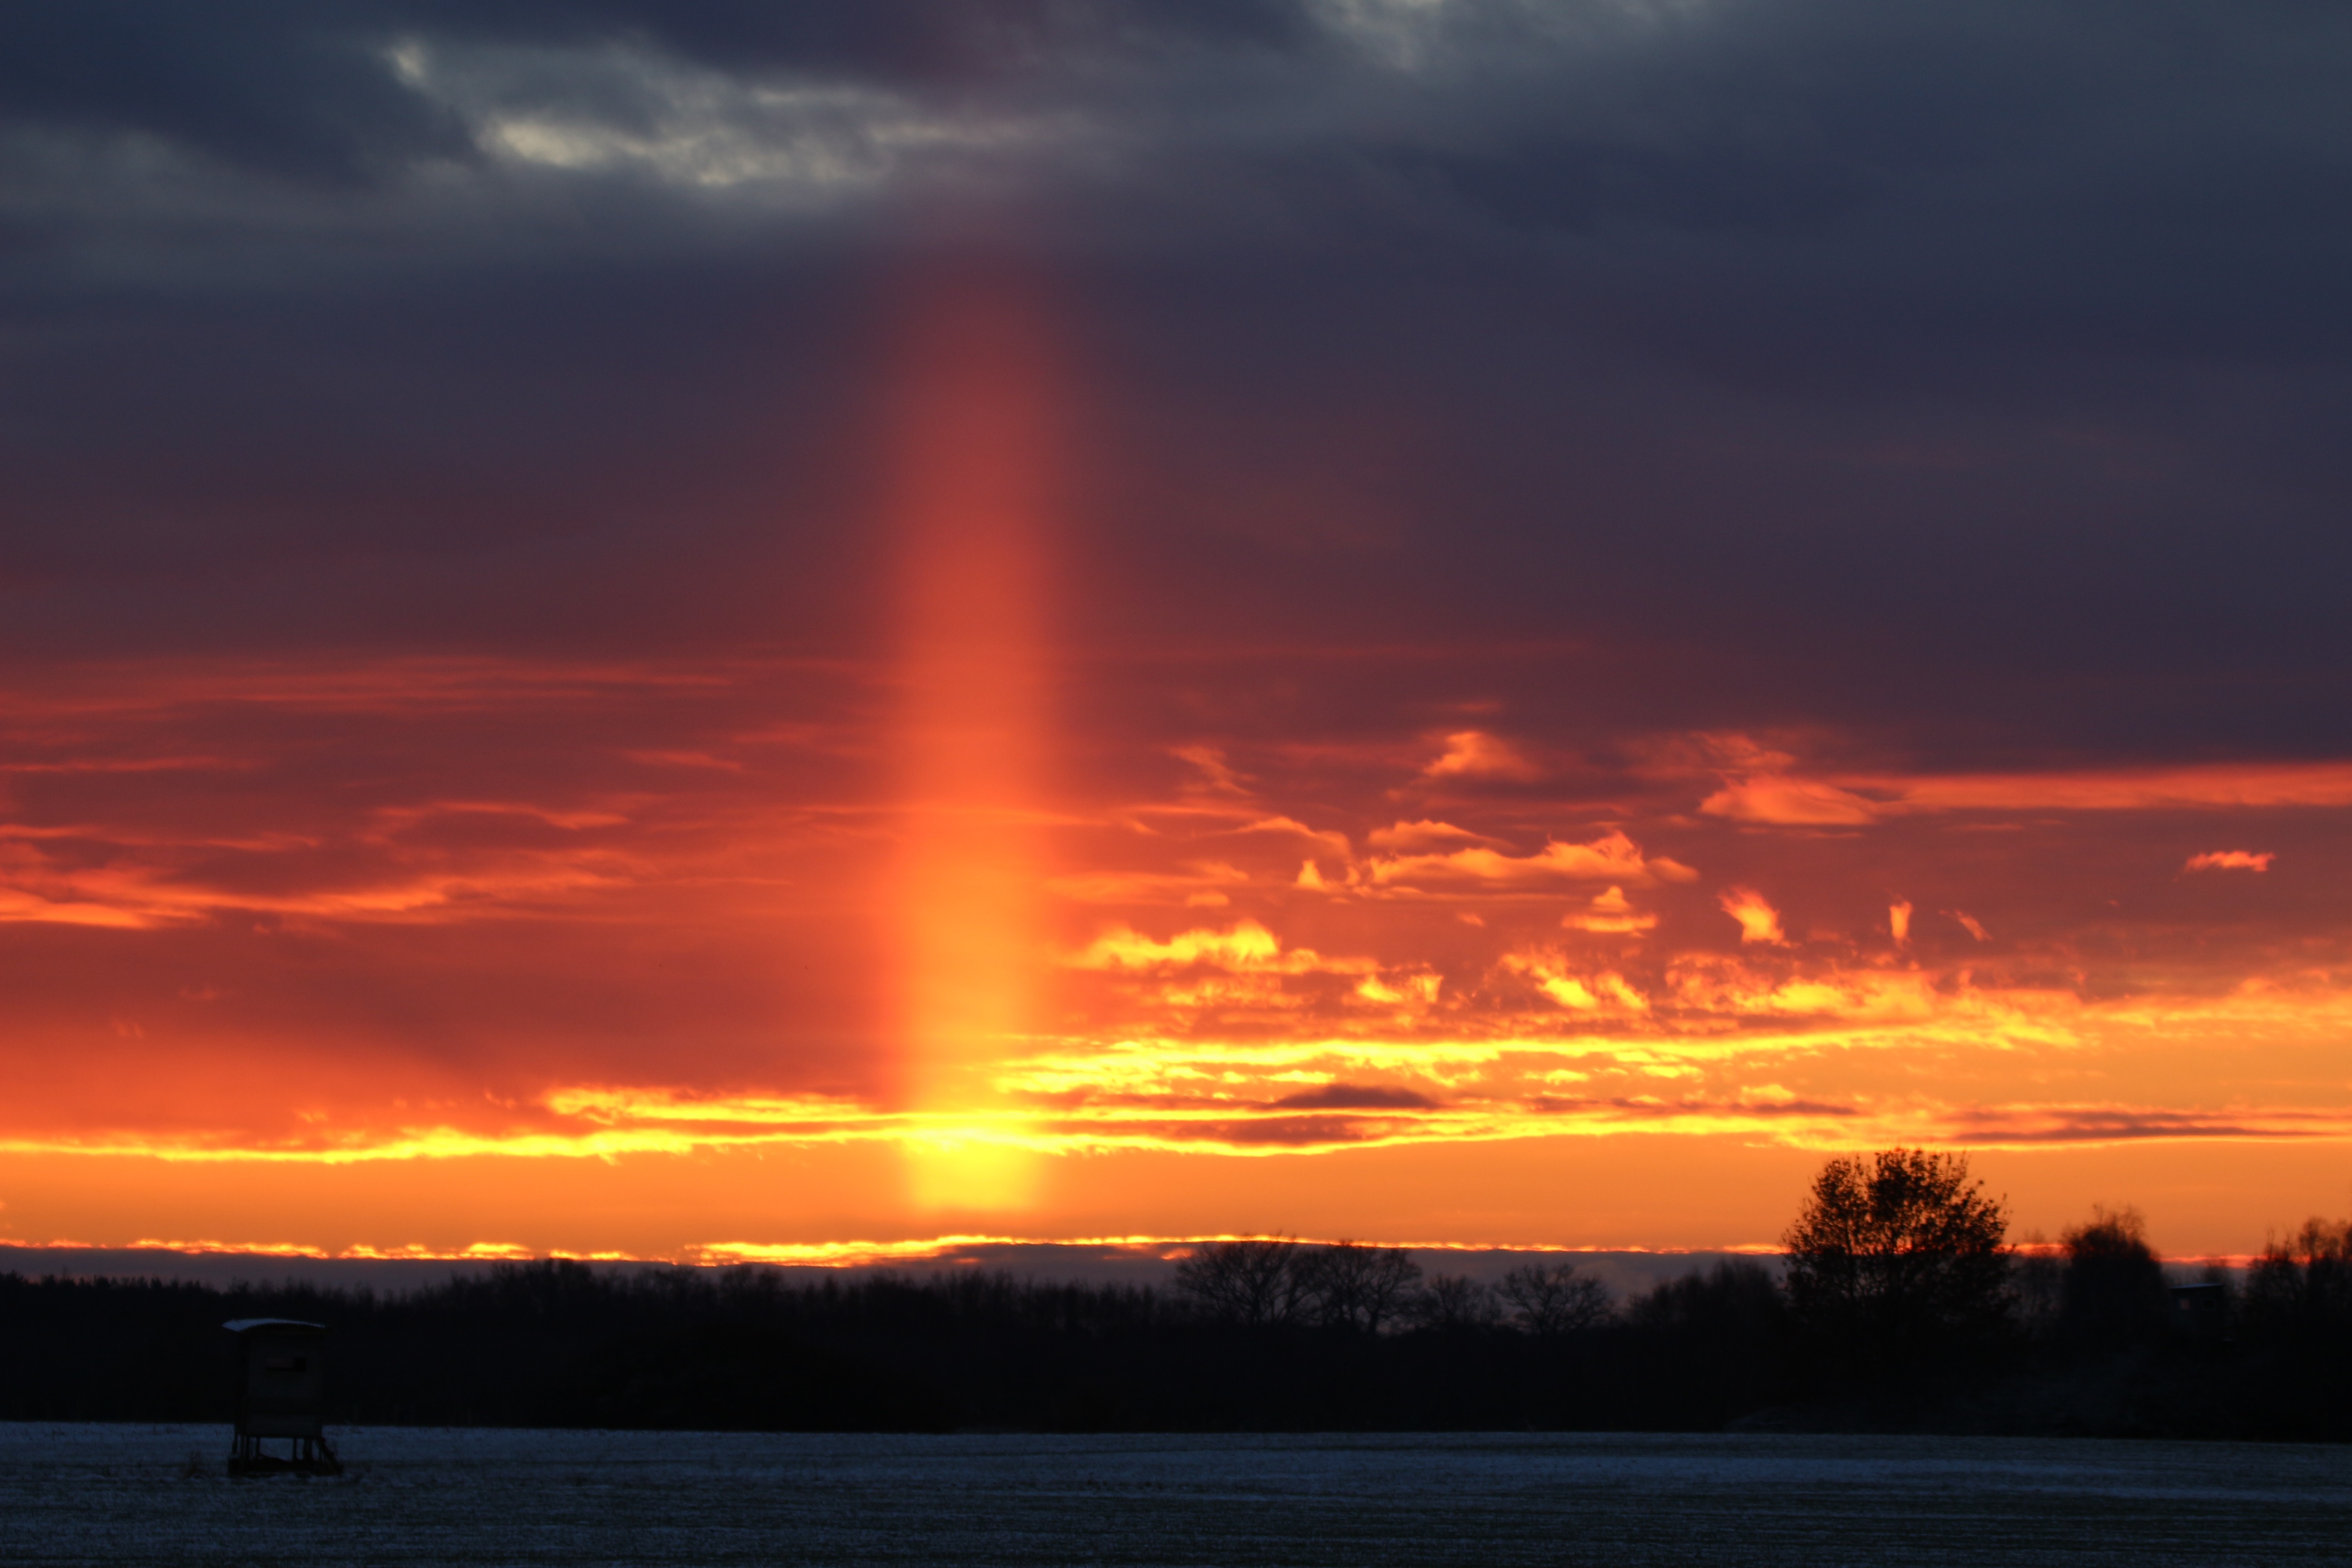
landscape, sea, horizon, snow, winter, cloud, sky, sun, sunrise, sunset, sunlight, morning, dawn, dusk, evening, abendstimmung, sunbeam, afterglow, evening sky, weather phenomenon, sunpillar, red sky at morning